Cartagena, Colombia

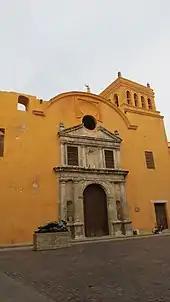
The Convento de Santo Domingo, built between 1565 and 1630, is the oldest church of Cartagena de Indias.

The Puerto Hormiga Culture, founded in the Arjona Municipality of the Bolívar Department in the Caribbean coast region, particularly in the area from the Sinú River Delta to the Cartagena Bay, appears to be the first documented human community in what is now Colombia. Archeologists estimate that around 4000 BC, the formative culture was located near the boundary between the current departments of Bolívar and Sucre. In this area, archeologists have found the most ancient ceramic objects of the Americas, dating from around 4000 BC. The primary reason for the proliferation of primitive societies in this area is thought to have been the relatively mild climate and the abundance of wildlife, which allowed the hunting inhabitants a comfortable life.